Planetary boundary layer

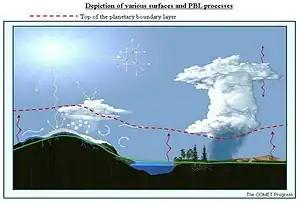
Depiction of where the planetary boundary layer lies on a sunny day.

In meteorology, the planetary boundary layer (PBL), also known as the atmospheric boundary layer (ABL) or peplosphere, is the lowest part of the atmosphere and its behaviour is directly influenced by its contact with a planetary surface. On Earth it usually responds to changes in surface radiative forcing in an hour or less. In this layer physical quantities such as flow velocity, temperature, and moisture display rapid fluctuations (turbulence) and vertical mixing is strong. Above the PBL is the "free atmosphere", where the wind is approximately geostrophic (parallel to the isobars), while within the PBL the wind is affected by surface drag and turns across the isobars (see Ekman layer for more detail).